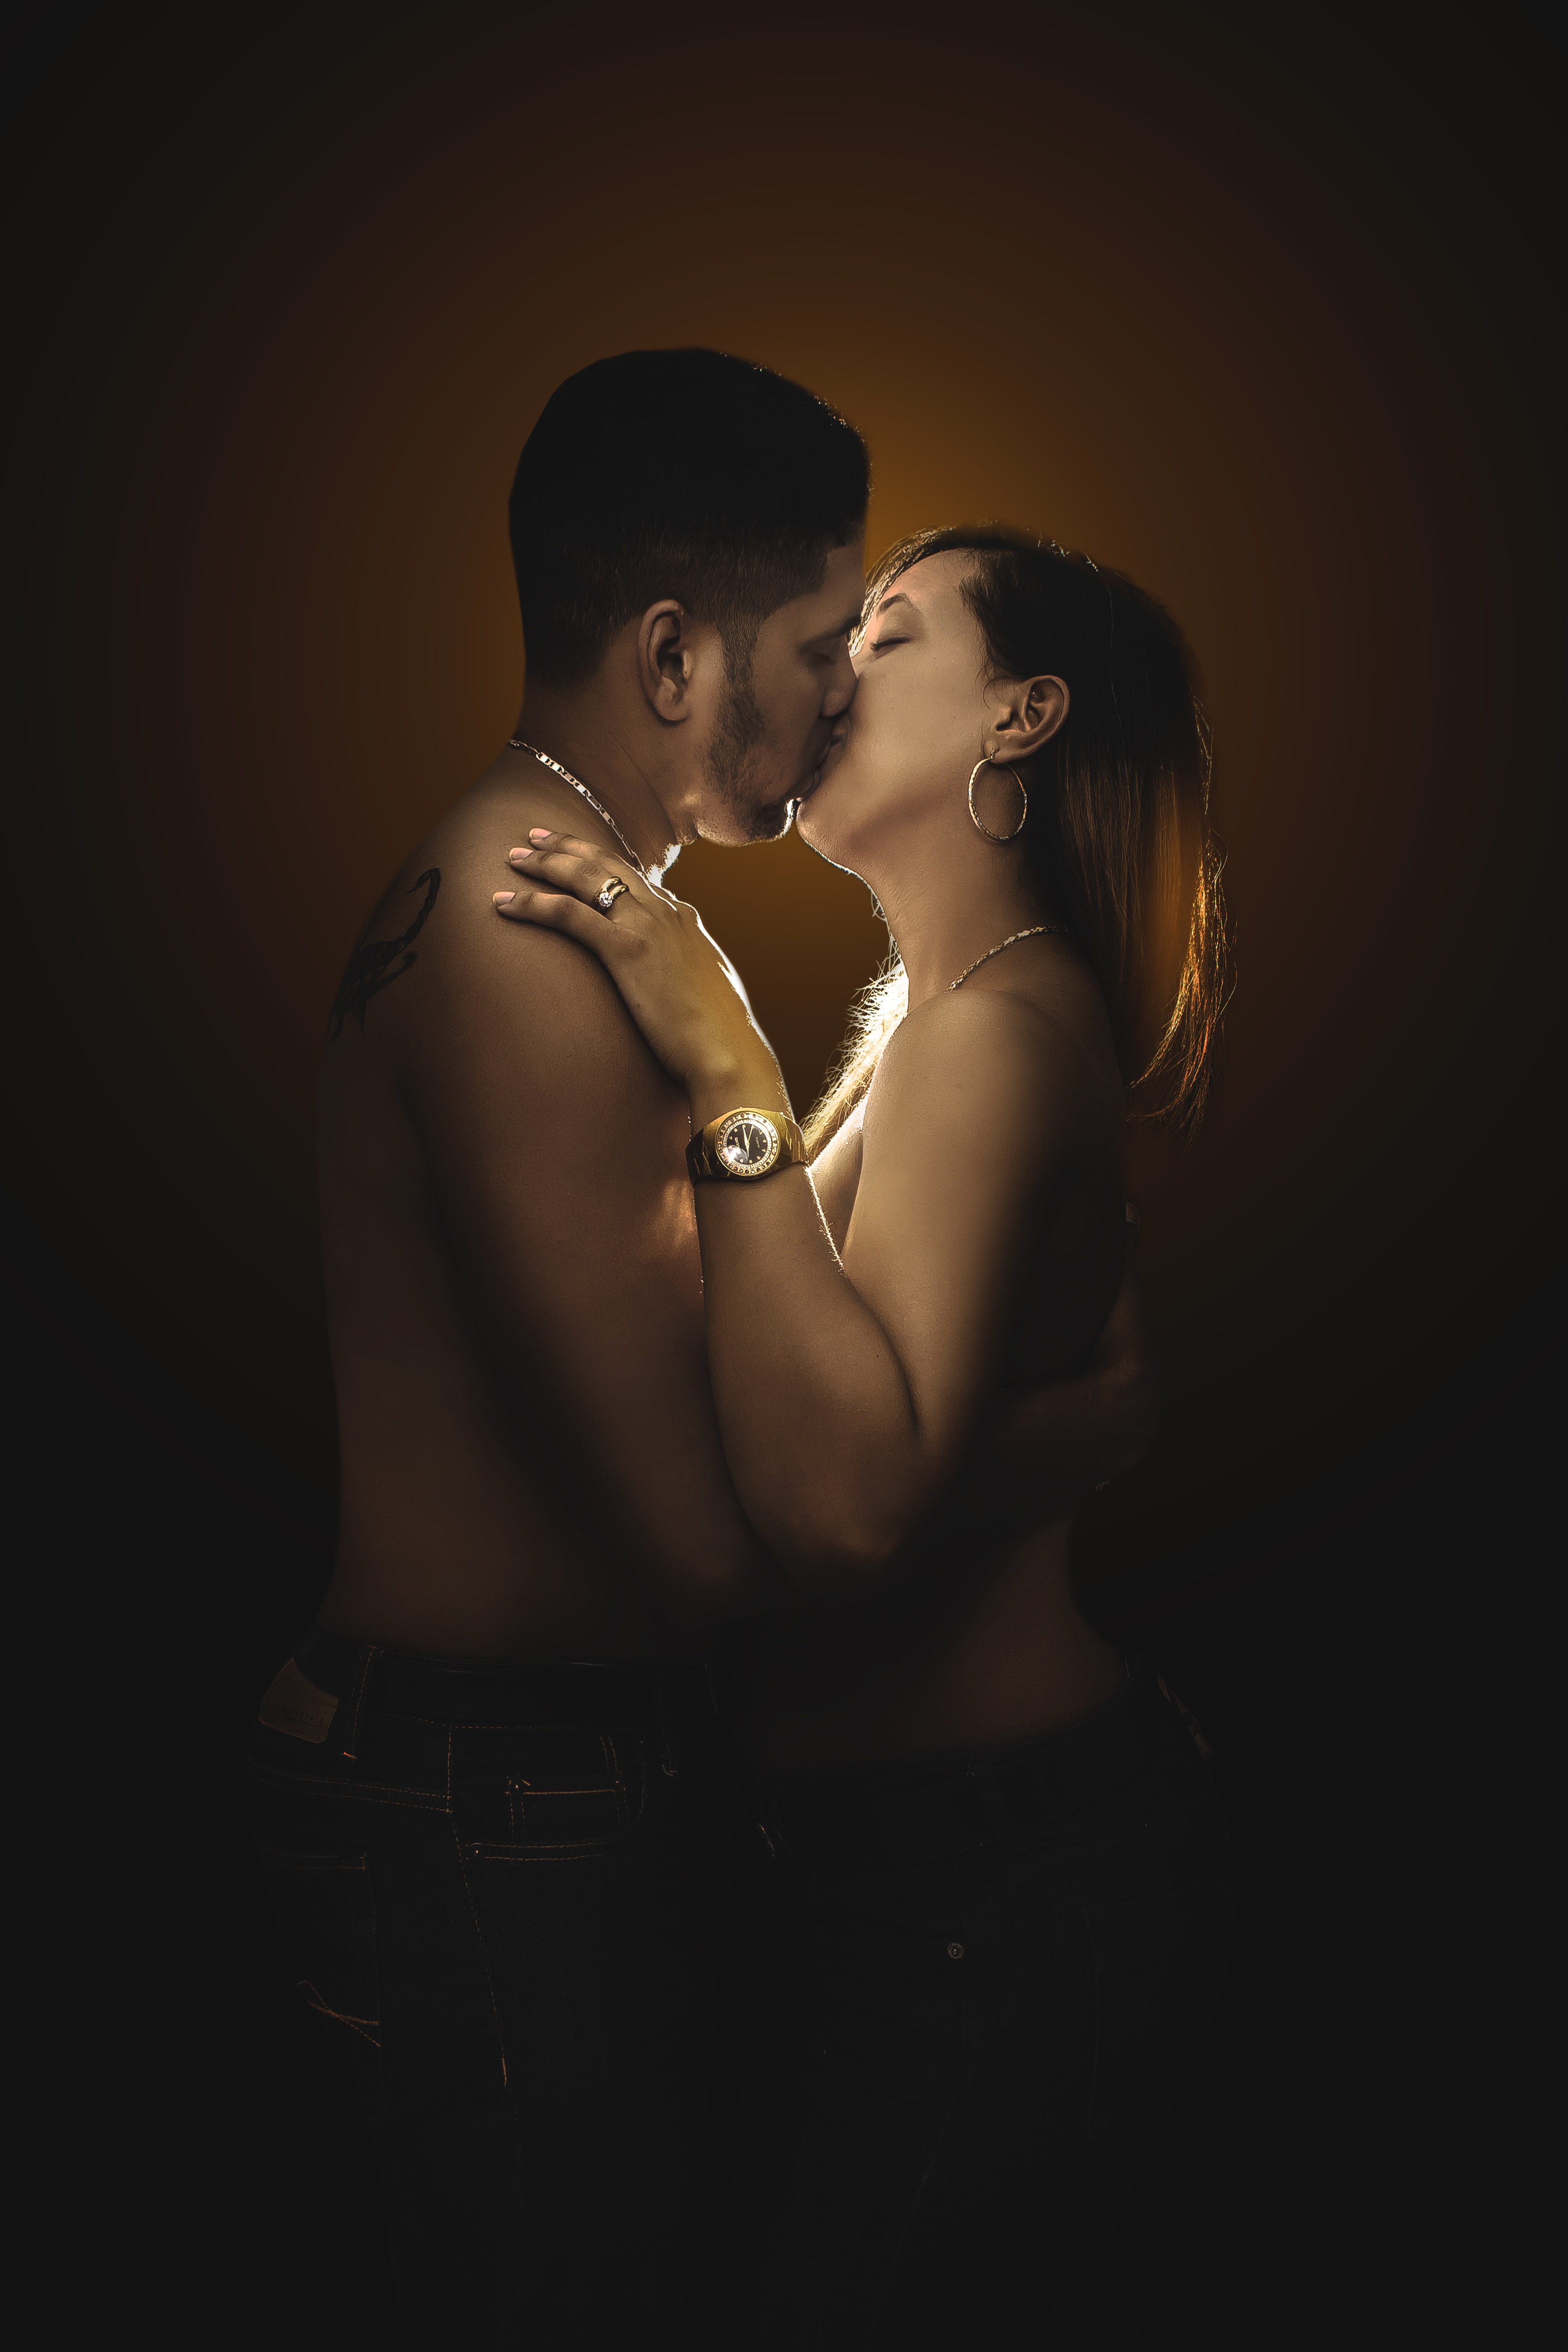
man, landscape, silhouette, person, black and white, people, sky, girl, woman, photography, monument, photo, statue, love, young, artist, kiss, couple, romance, romantic, black, thoughtful, wedding, whisper, dark hair, posing, black hair, face, sculpture, sunny, family, art, bank, spain, happy, women, legs, selfie, chains, photograph, backlight, beauty, beautiful, naked, body, races, emotion, parents, session, bella, oviedo, romantico, couple in love, grooms, interaction, without clothes, photo shoot, looking at, in love, brunette face, glad, female brown, brown skin